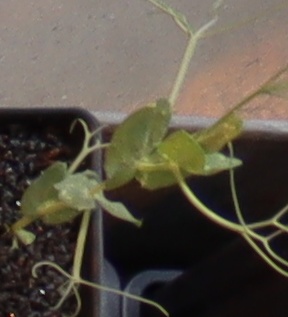
Label: Field Pea